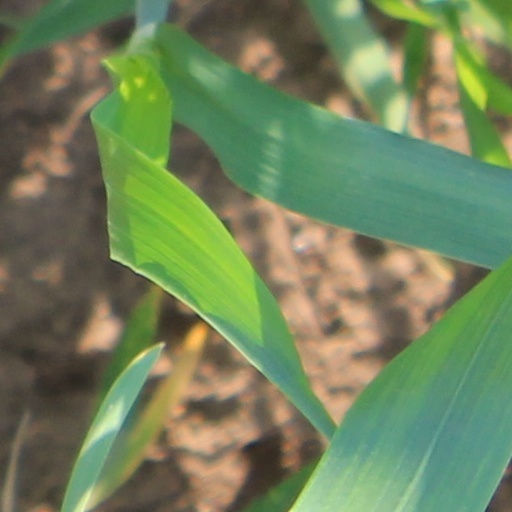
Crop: wheat